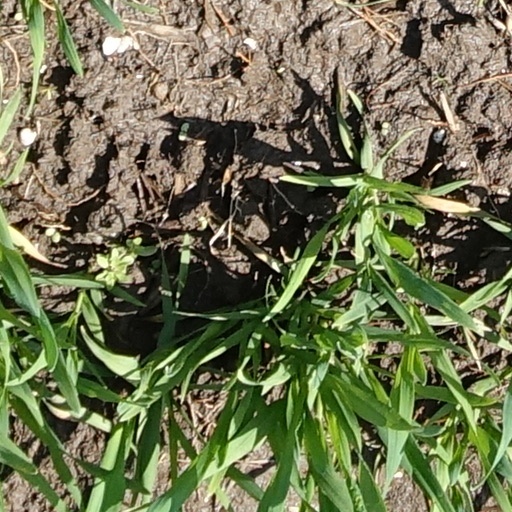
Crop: wheat